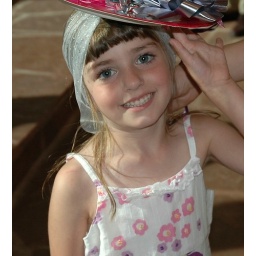
A gorgeous flower girl in my best friends wedding